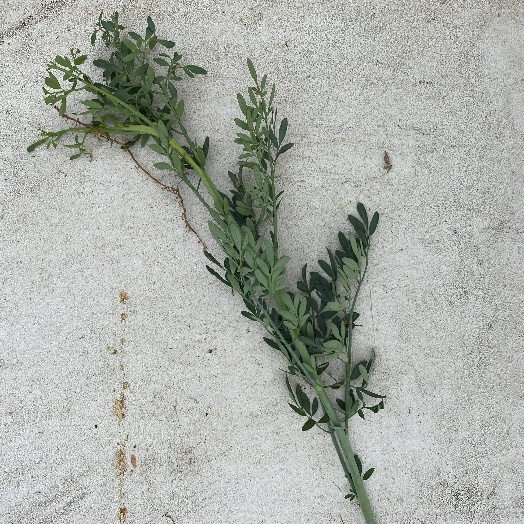
Label: generalcompost